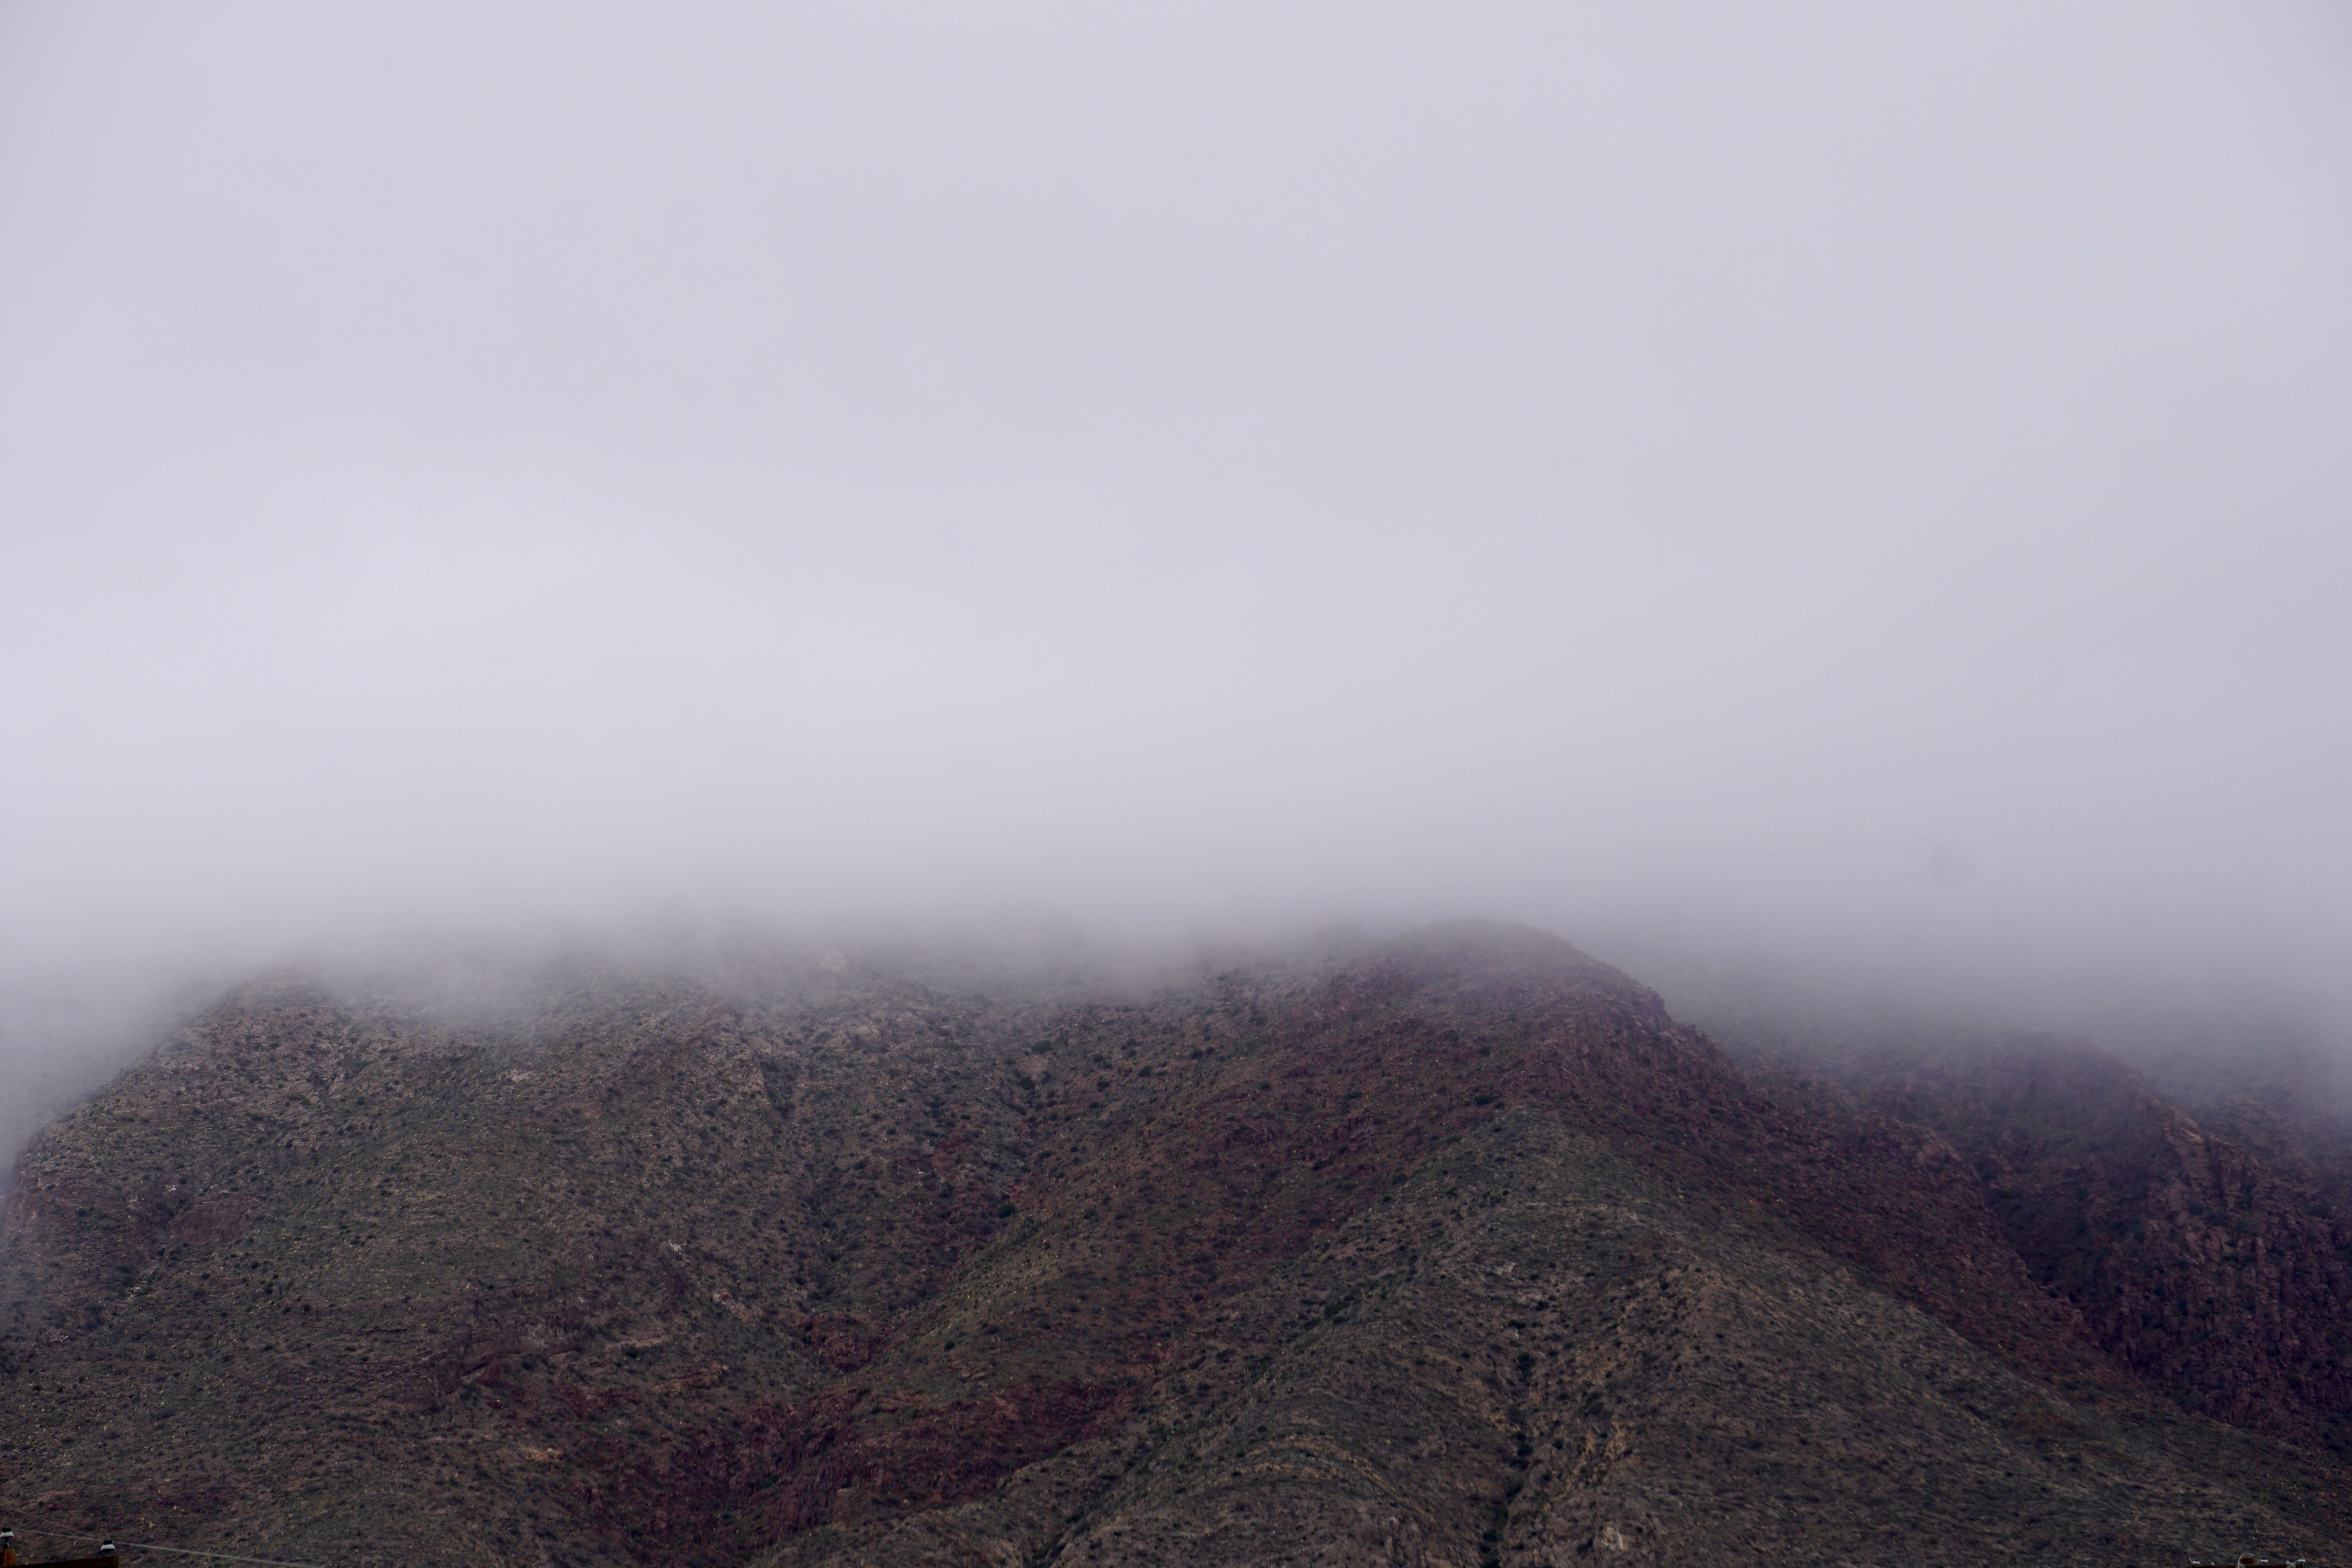
forest, mountain, cloud, fog, mist, morning, hill, dawn, weather, haze, ridge, summit, plateau, geographical feature, atmospheric phenomenon, atmosphere of earth, mountainous landforms